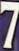
Number: 7